Wonder Quest

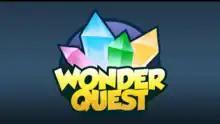
Title card

Wonder Quest was an edutainment children’s web series from Disney’s Maker Studios. It was created by Joseph Garrett, a prominent YouTube commentator who posts videos primarily set in the sandbox game "Minecraft" as his internet persona "Stampy Cat". The series was scripted by Patrick Muhlberger, Ryan Burns, and Garrett, and produced by Muhlberger. The "Minecraft" educational content was initially developed by Adam Clarke, who stars alongside Garrett as his own persona, "Wizard Keen".